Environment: real
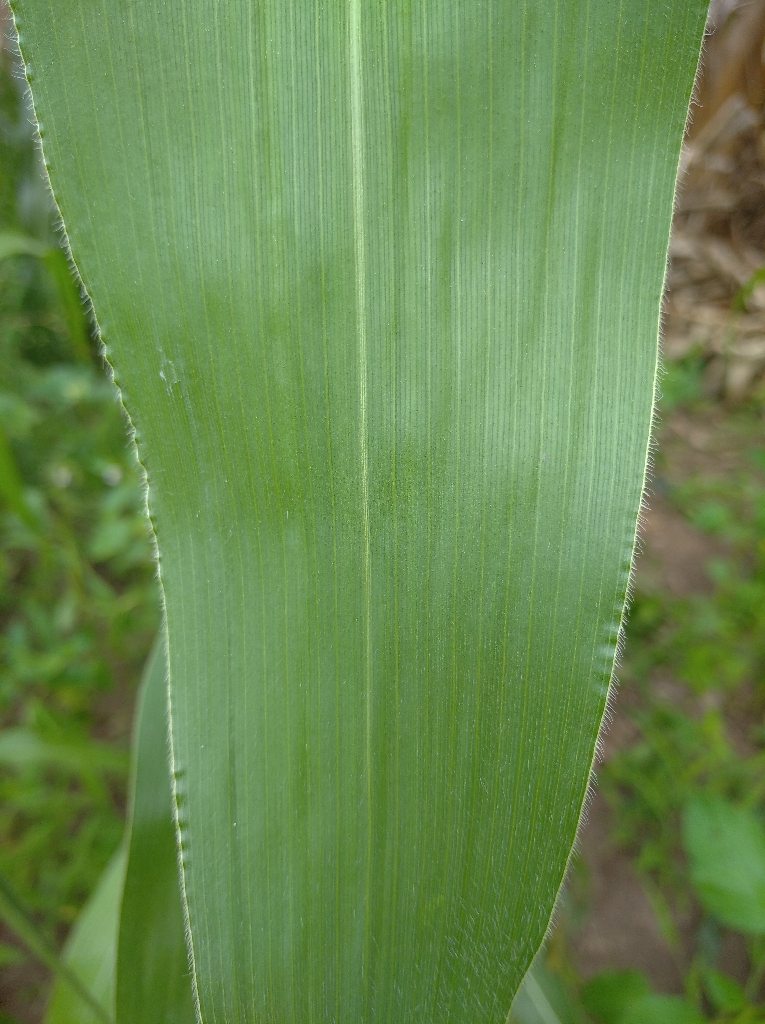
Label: healthy